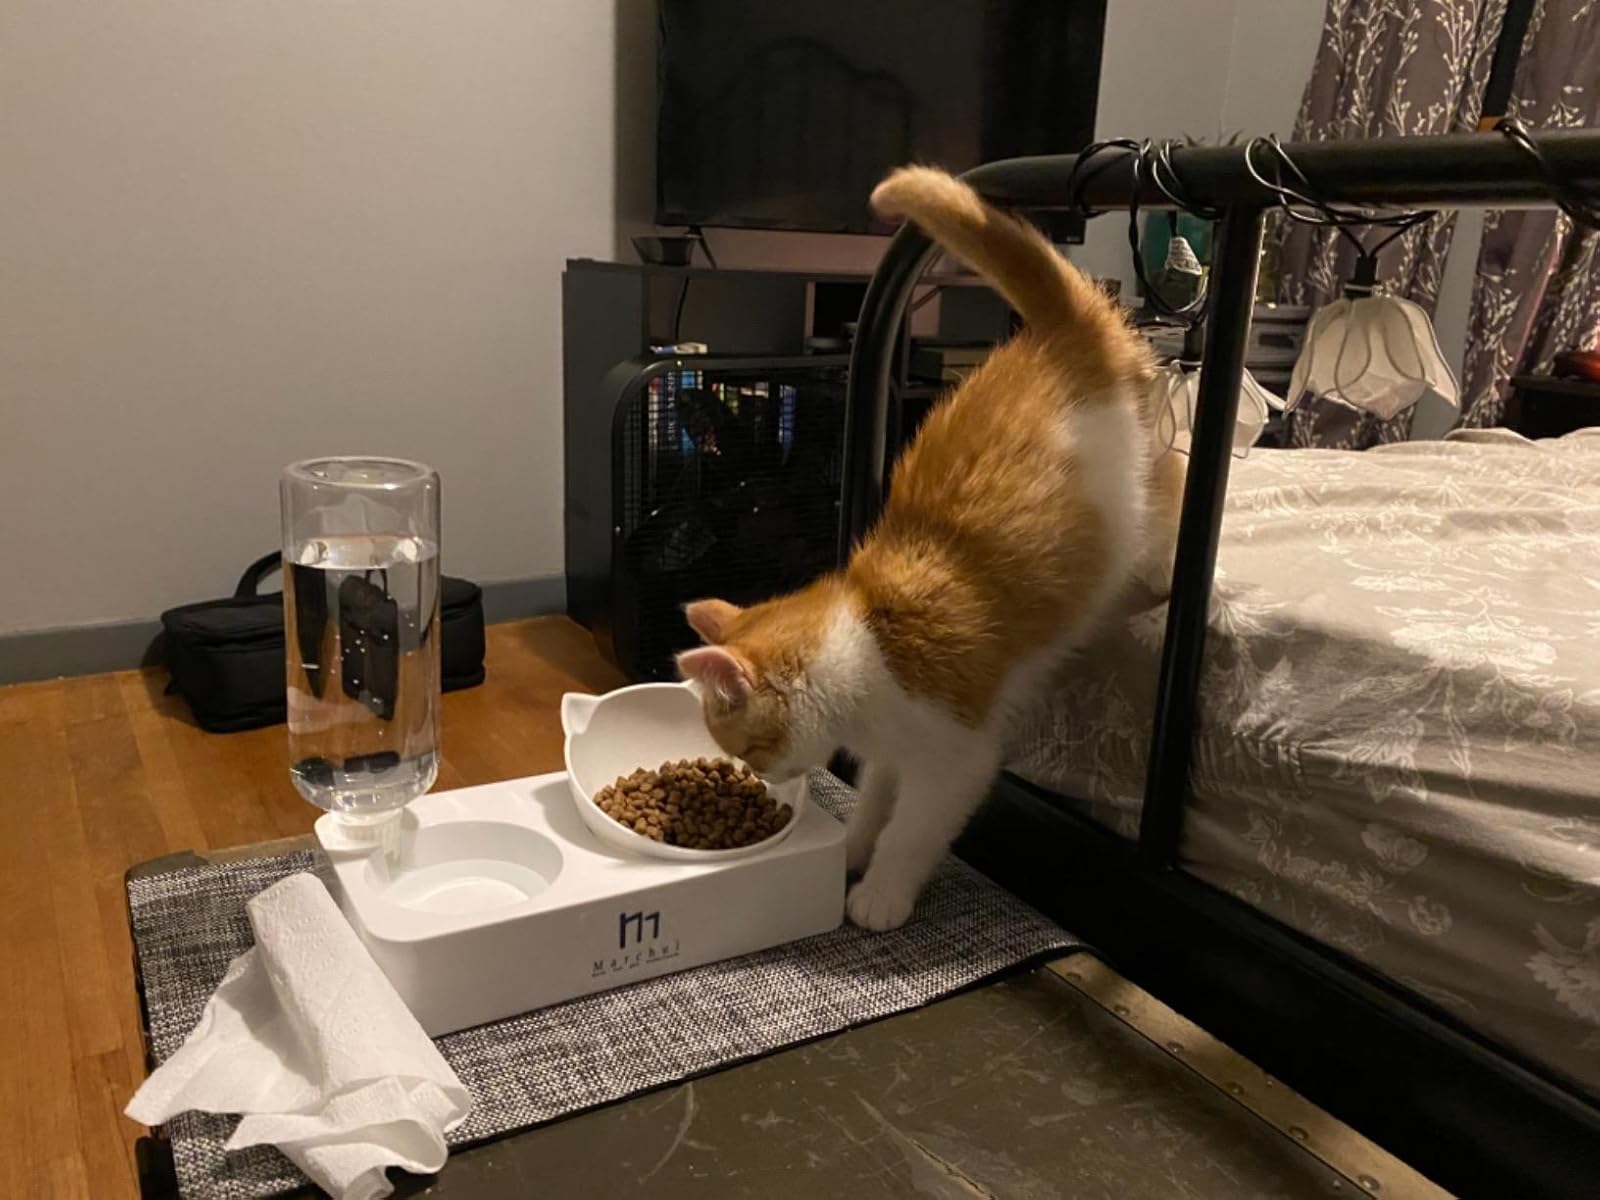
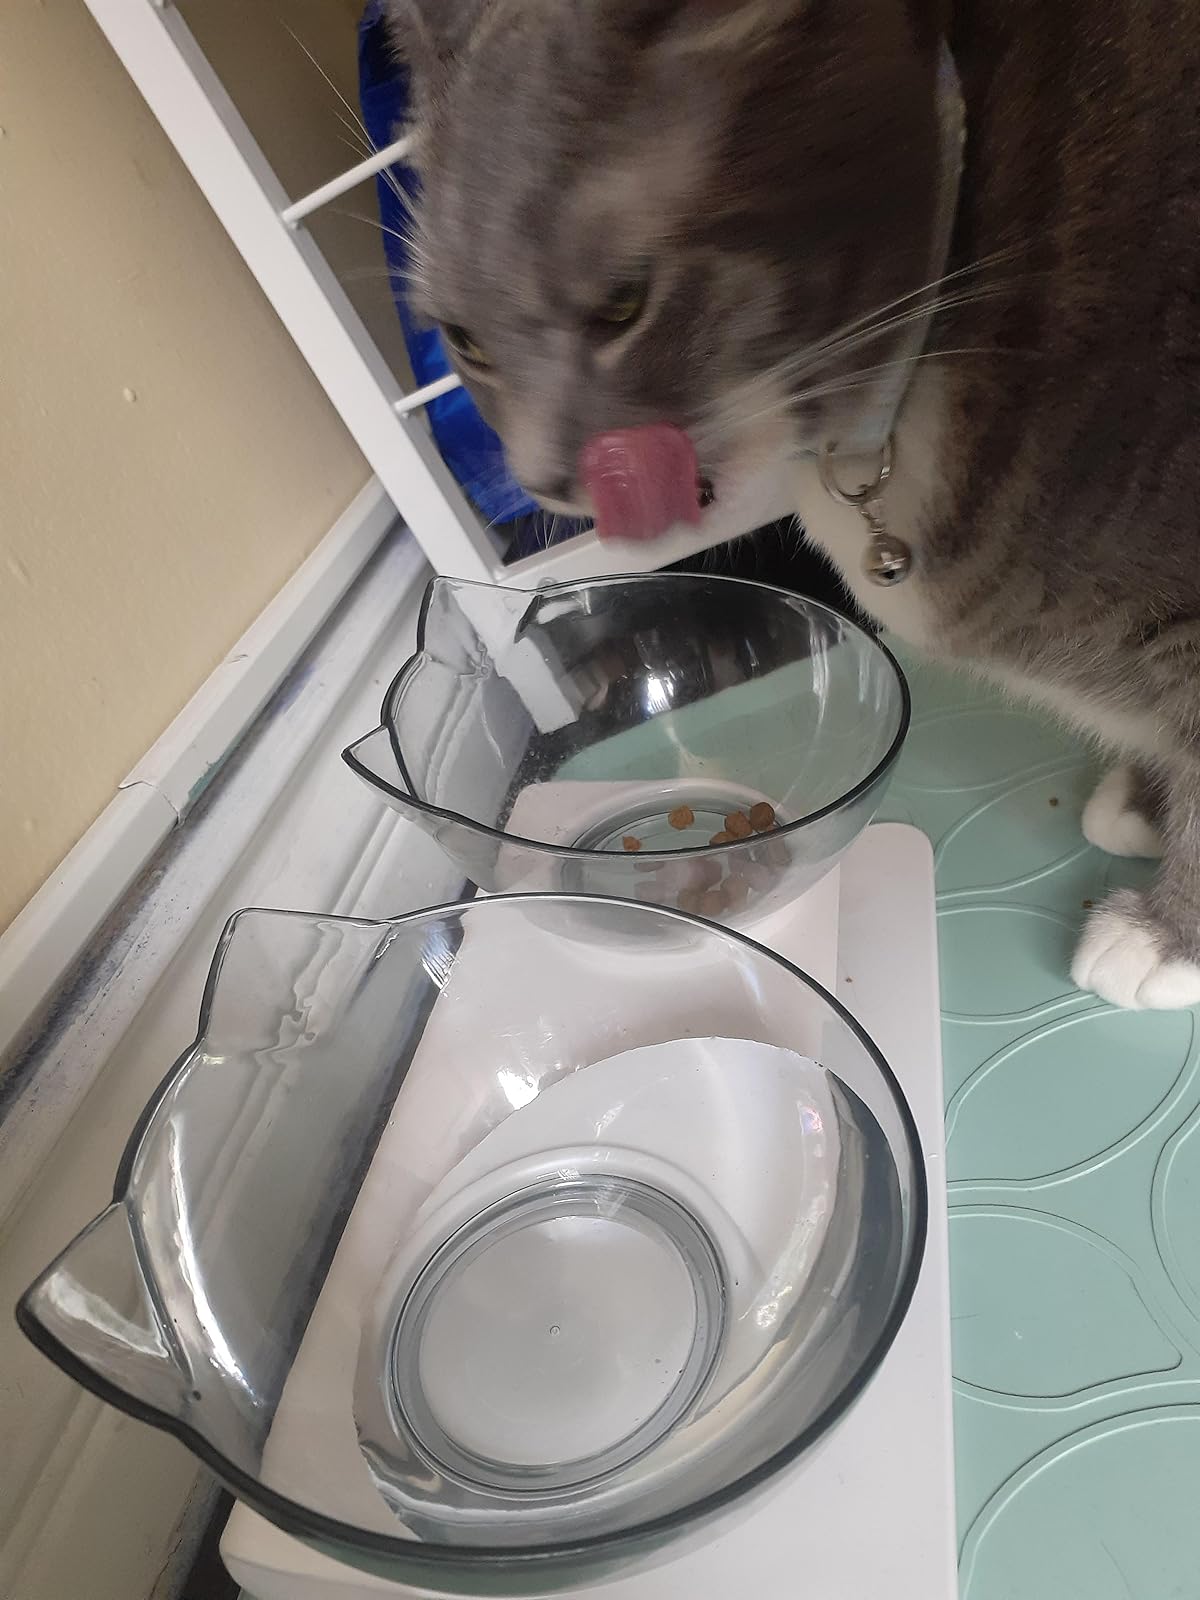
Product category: items_bowl
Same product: no